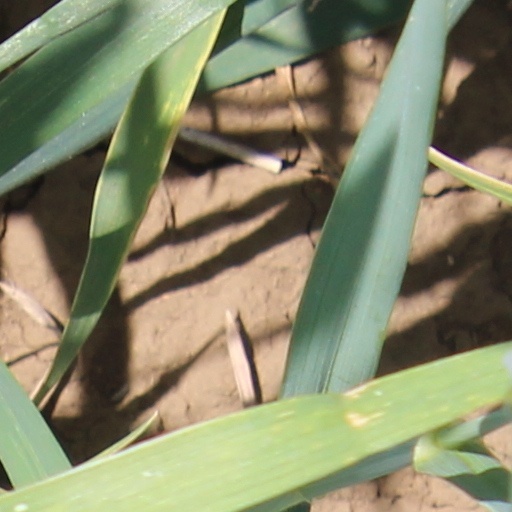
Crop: wheat